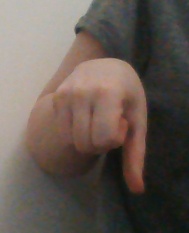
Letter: waw